Ludlul bēl nēmeqi

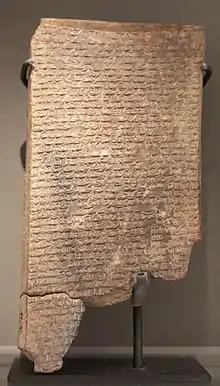
Copy of , from Nineveh, 7th Century BC. Louvre Museum (deposit from British Museum).

' (""I Will Praise the Lord of Wisdom""), also sometimes known in English as The Poem of the Righteous Sufferer""', is a Mesopotamian poem (ANET, pp. 434–437) written in Akkadian that concerns itself with the problem of the unjust suffering of an afflicted man, named Šubši-mašrâ-Šakkan (Shubshi-meshre-Shakkan). The author is tormented, but he does not know why. He has been faithful in all of his duties to the gods. He speculates that perhaps what is good to man is evil to the gods and vice versa. He is ultimately delivered from his sufferings. It is thought to have been composed during the reign of Kassite king of Babylon Nazi-Maruttaš, who is mentioned on line 105 of tablet IV.